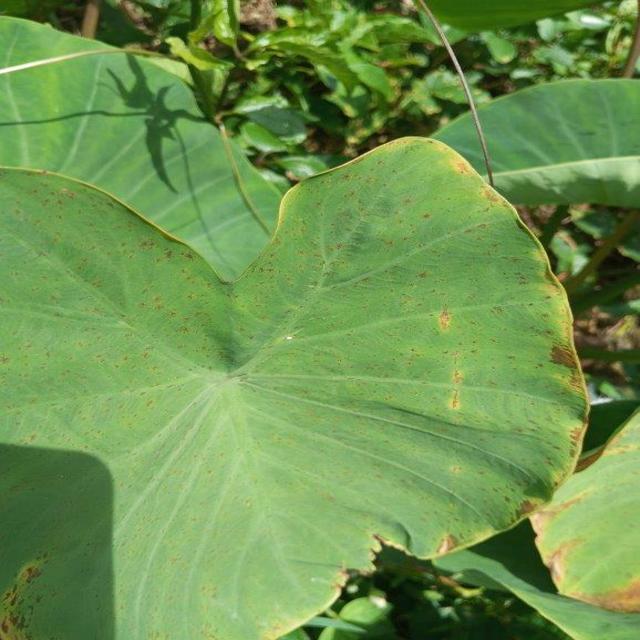
Label: Early_Blight